Bhajaman Behara

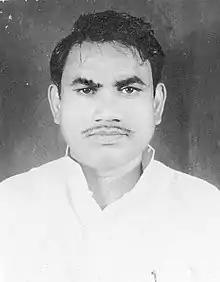
Portrait of Bhajaman Behera

Bhajaman Behara is an Indian politician, belonging to Janata Dal. In the 1989 election he was elected to the Lok Sabha from Dhenkanal in Odisha and he was Union Minister of State, Petroleum & Chemicals.